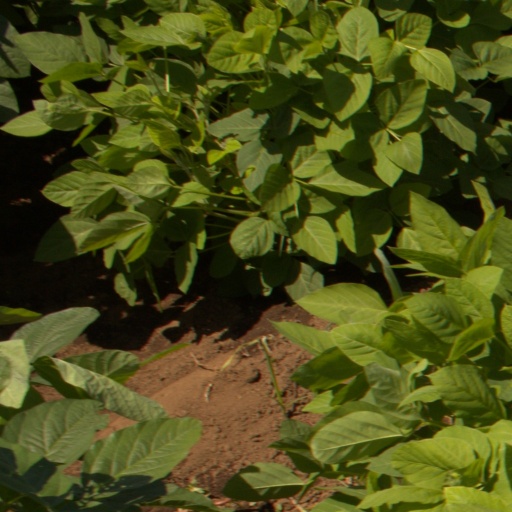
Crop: soybean